Grey Highlands Secondary School

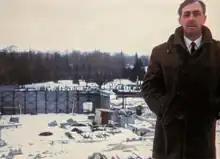
Murray Juffs at construction site, 1967

Grey Highlands Secondary School (GHSS) was built in 1967 as one of the many new school construction projects undertaken by Education Minister, Bill Davis, in order to modernize and centralize rural elementary and secondary schools. When it opened in September 1968, it became the central high school for students from three smaller district high schools, covering a collection area of 195,000 hectares (750 square miles). Those smaller high schools were converted to elementary schools, which in turn replaced the many one- and two-room school houses that were still in operation until that time.